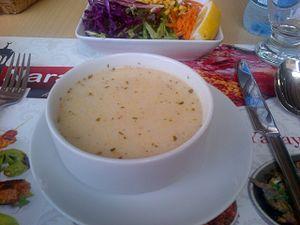
La chorba, chorwa, churpa, chorpa, chorpo, et sorpa est une soupe traditionnelle d'Afrique du Nord, des Balkans, de l'Europe de l'Est, de l'Asie centrale, du Moyen-Orient et de l'Asie du Sud.